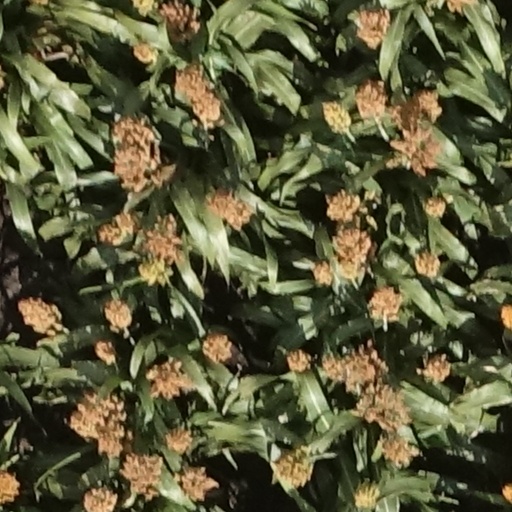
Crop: sorghum